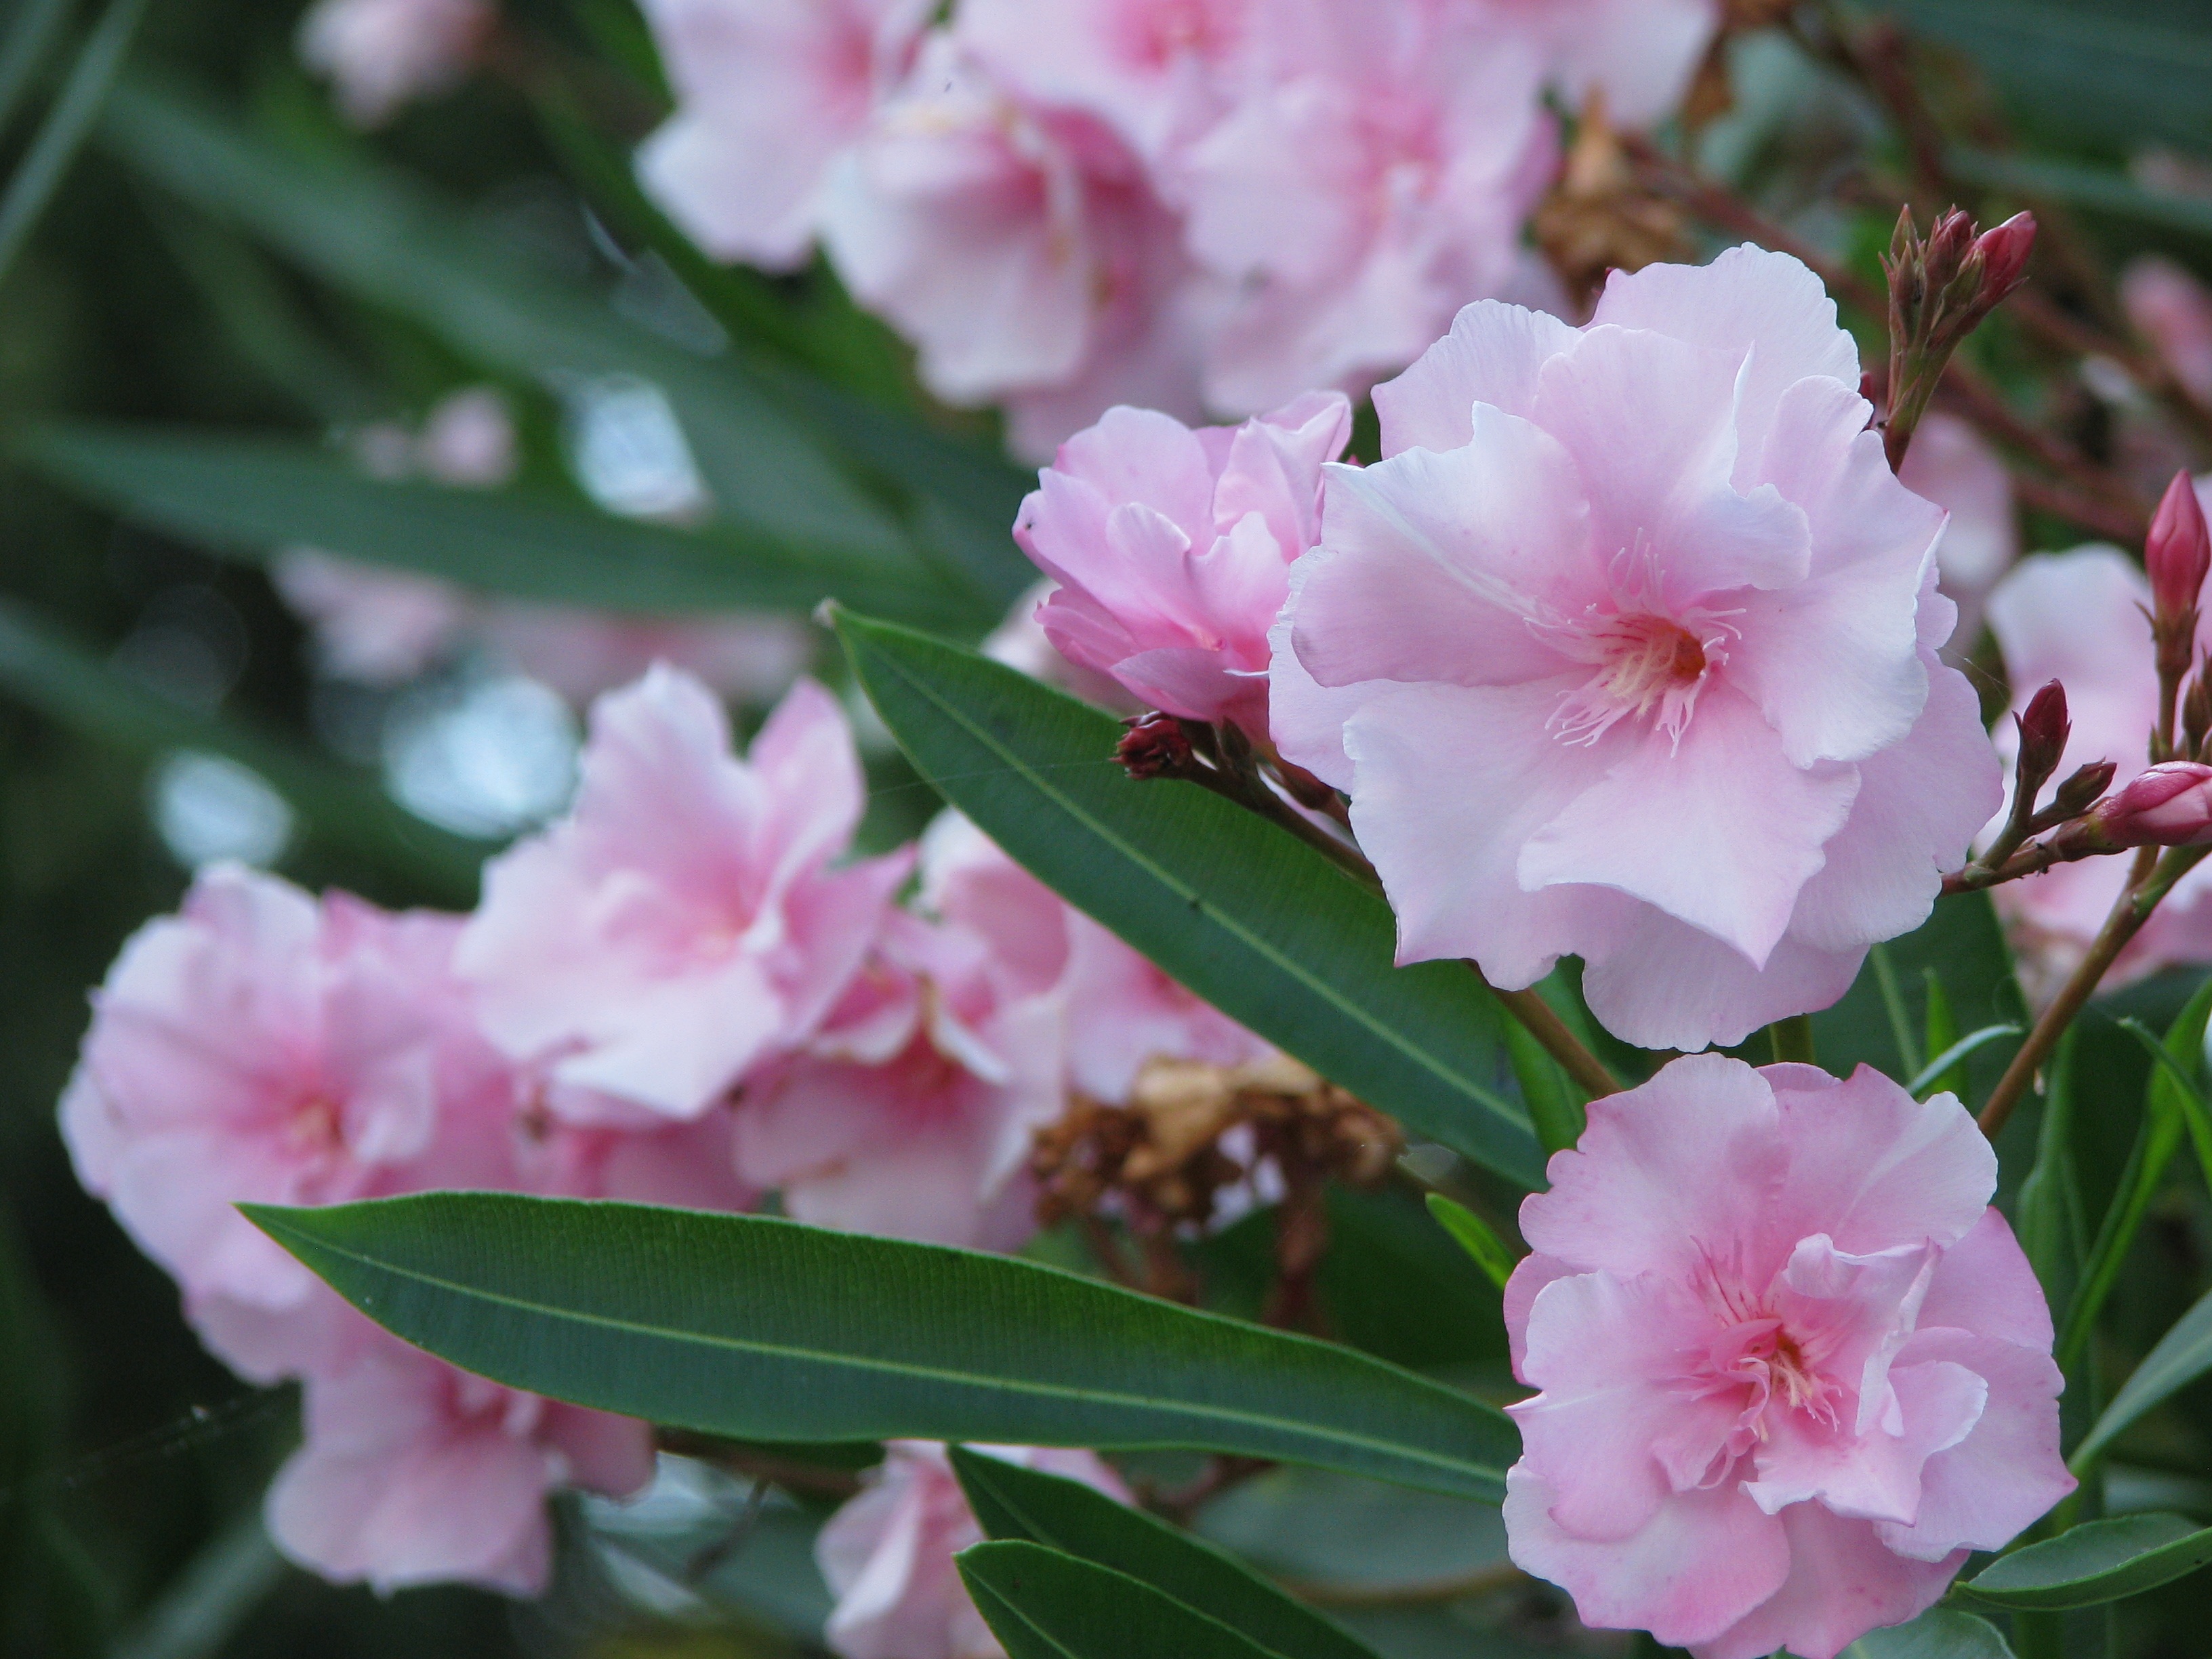
blossom, plant, flower, petal, bush, botany, pink, flora, shrub, rhododendron, oleander, macro photography, flowering plant, woody plant, land plant